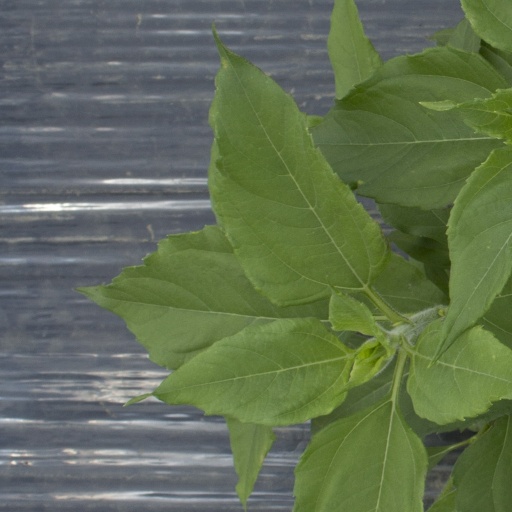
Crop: Jerusalem artichoke